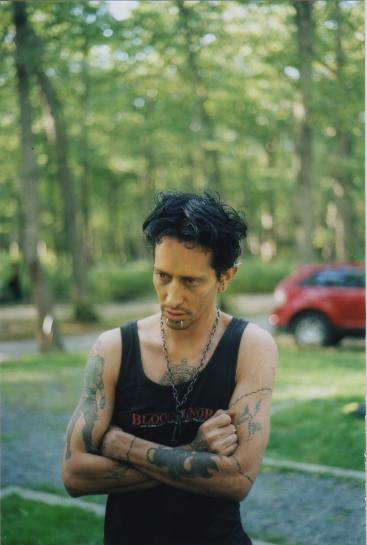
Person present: Yes